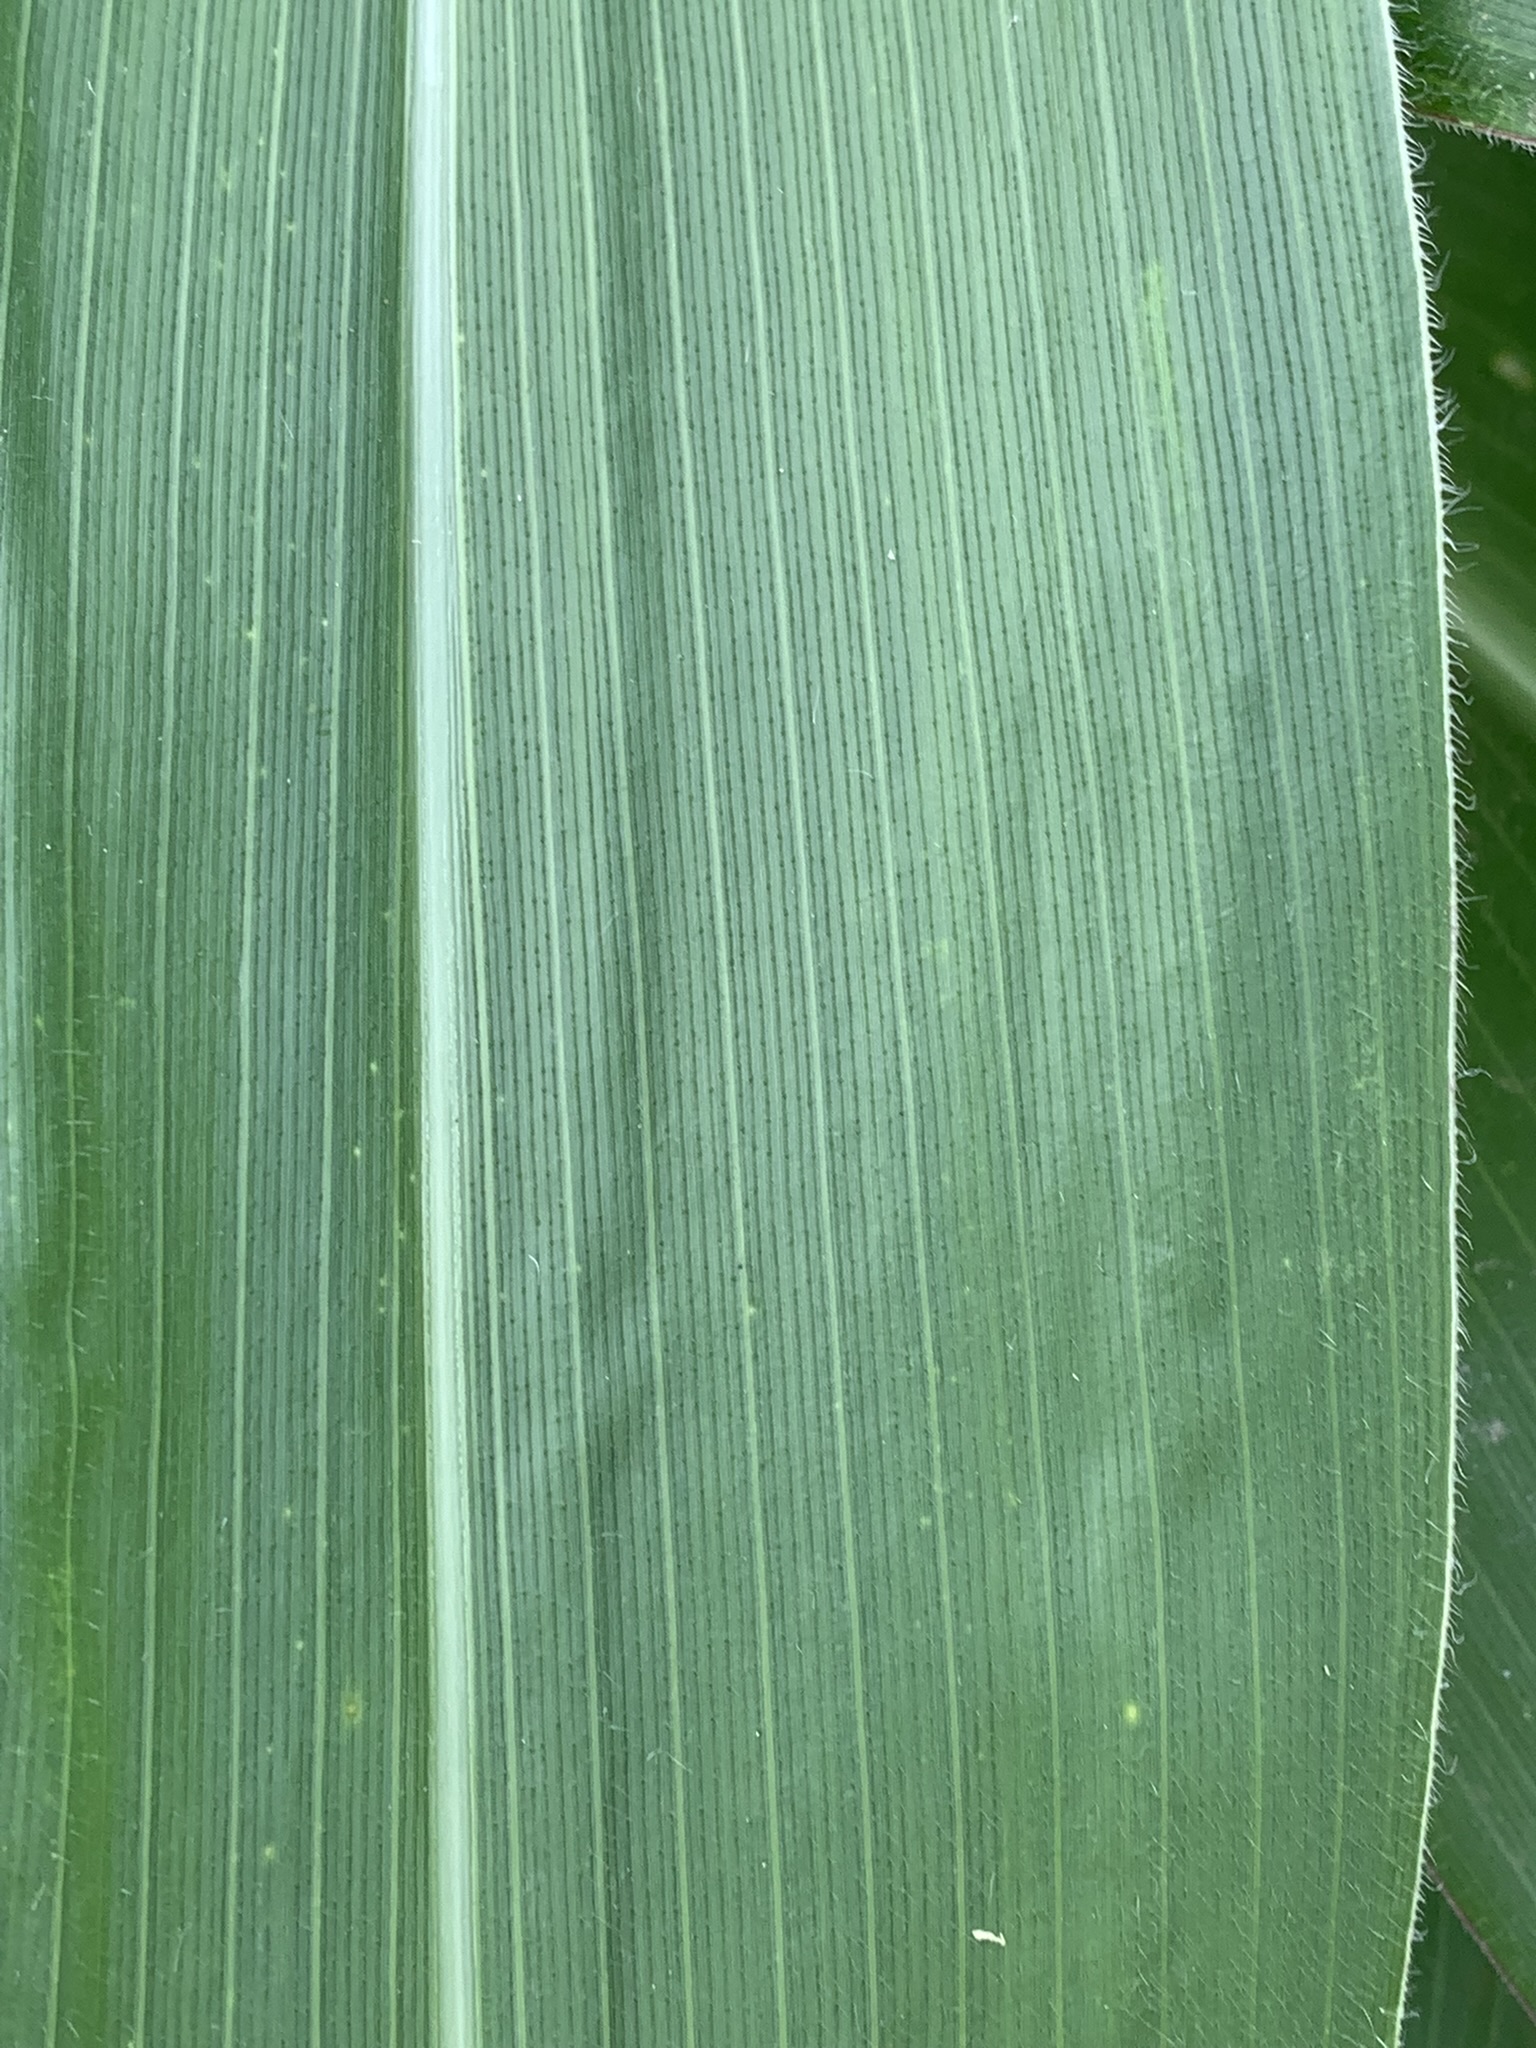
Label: Healthy